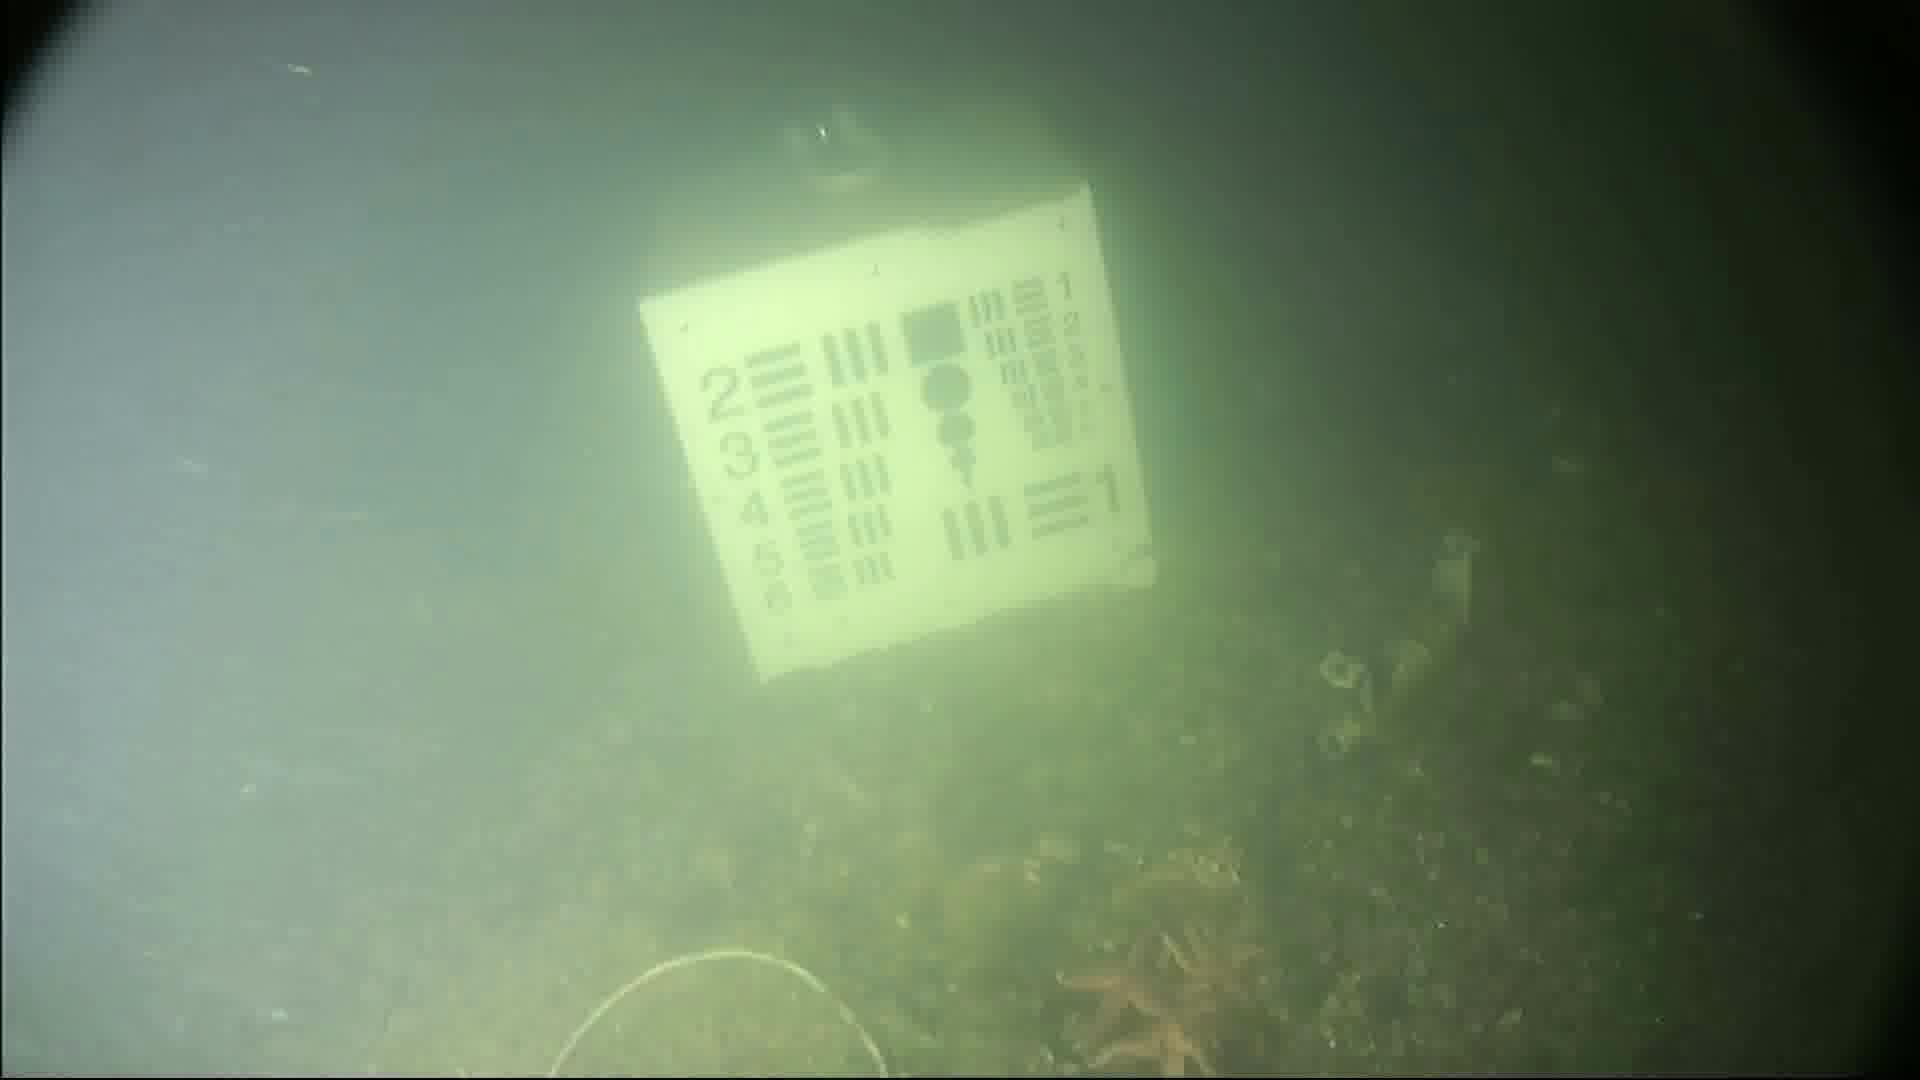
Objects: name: starfish
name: crab